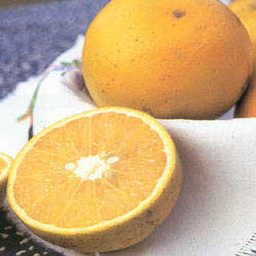
Label: peels